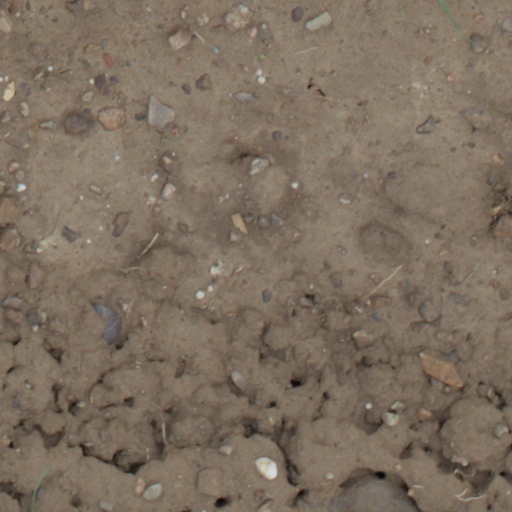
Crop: wheat